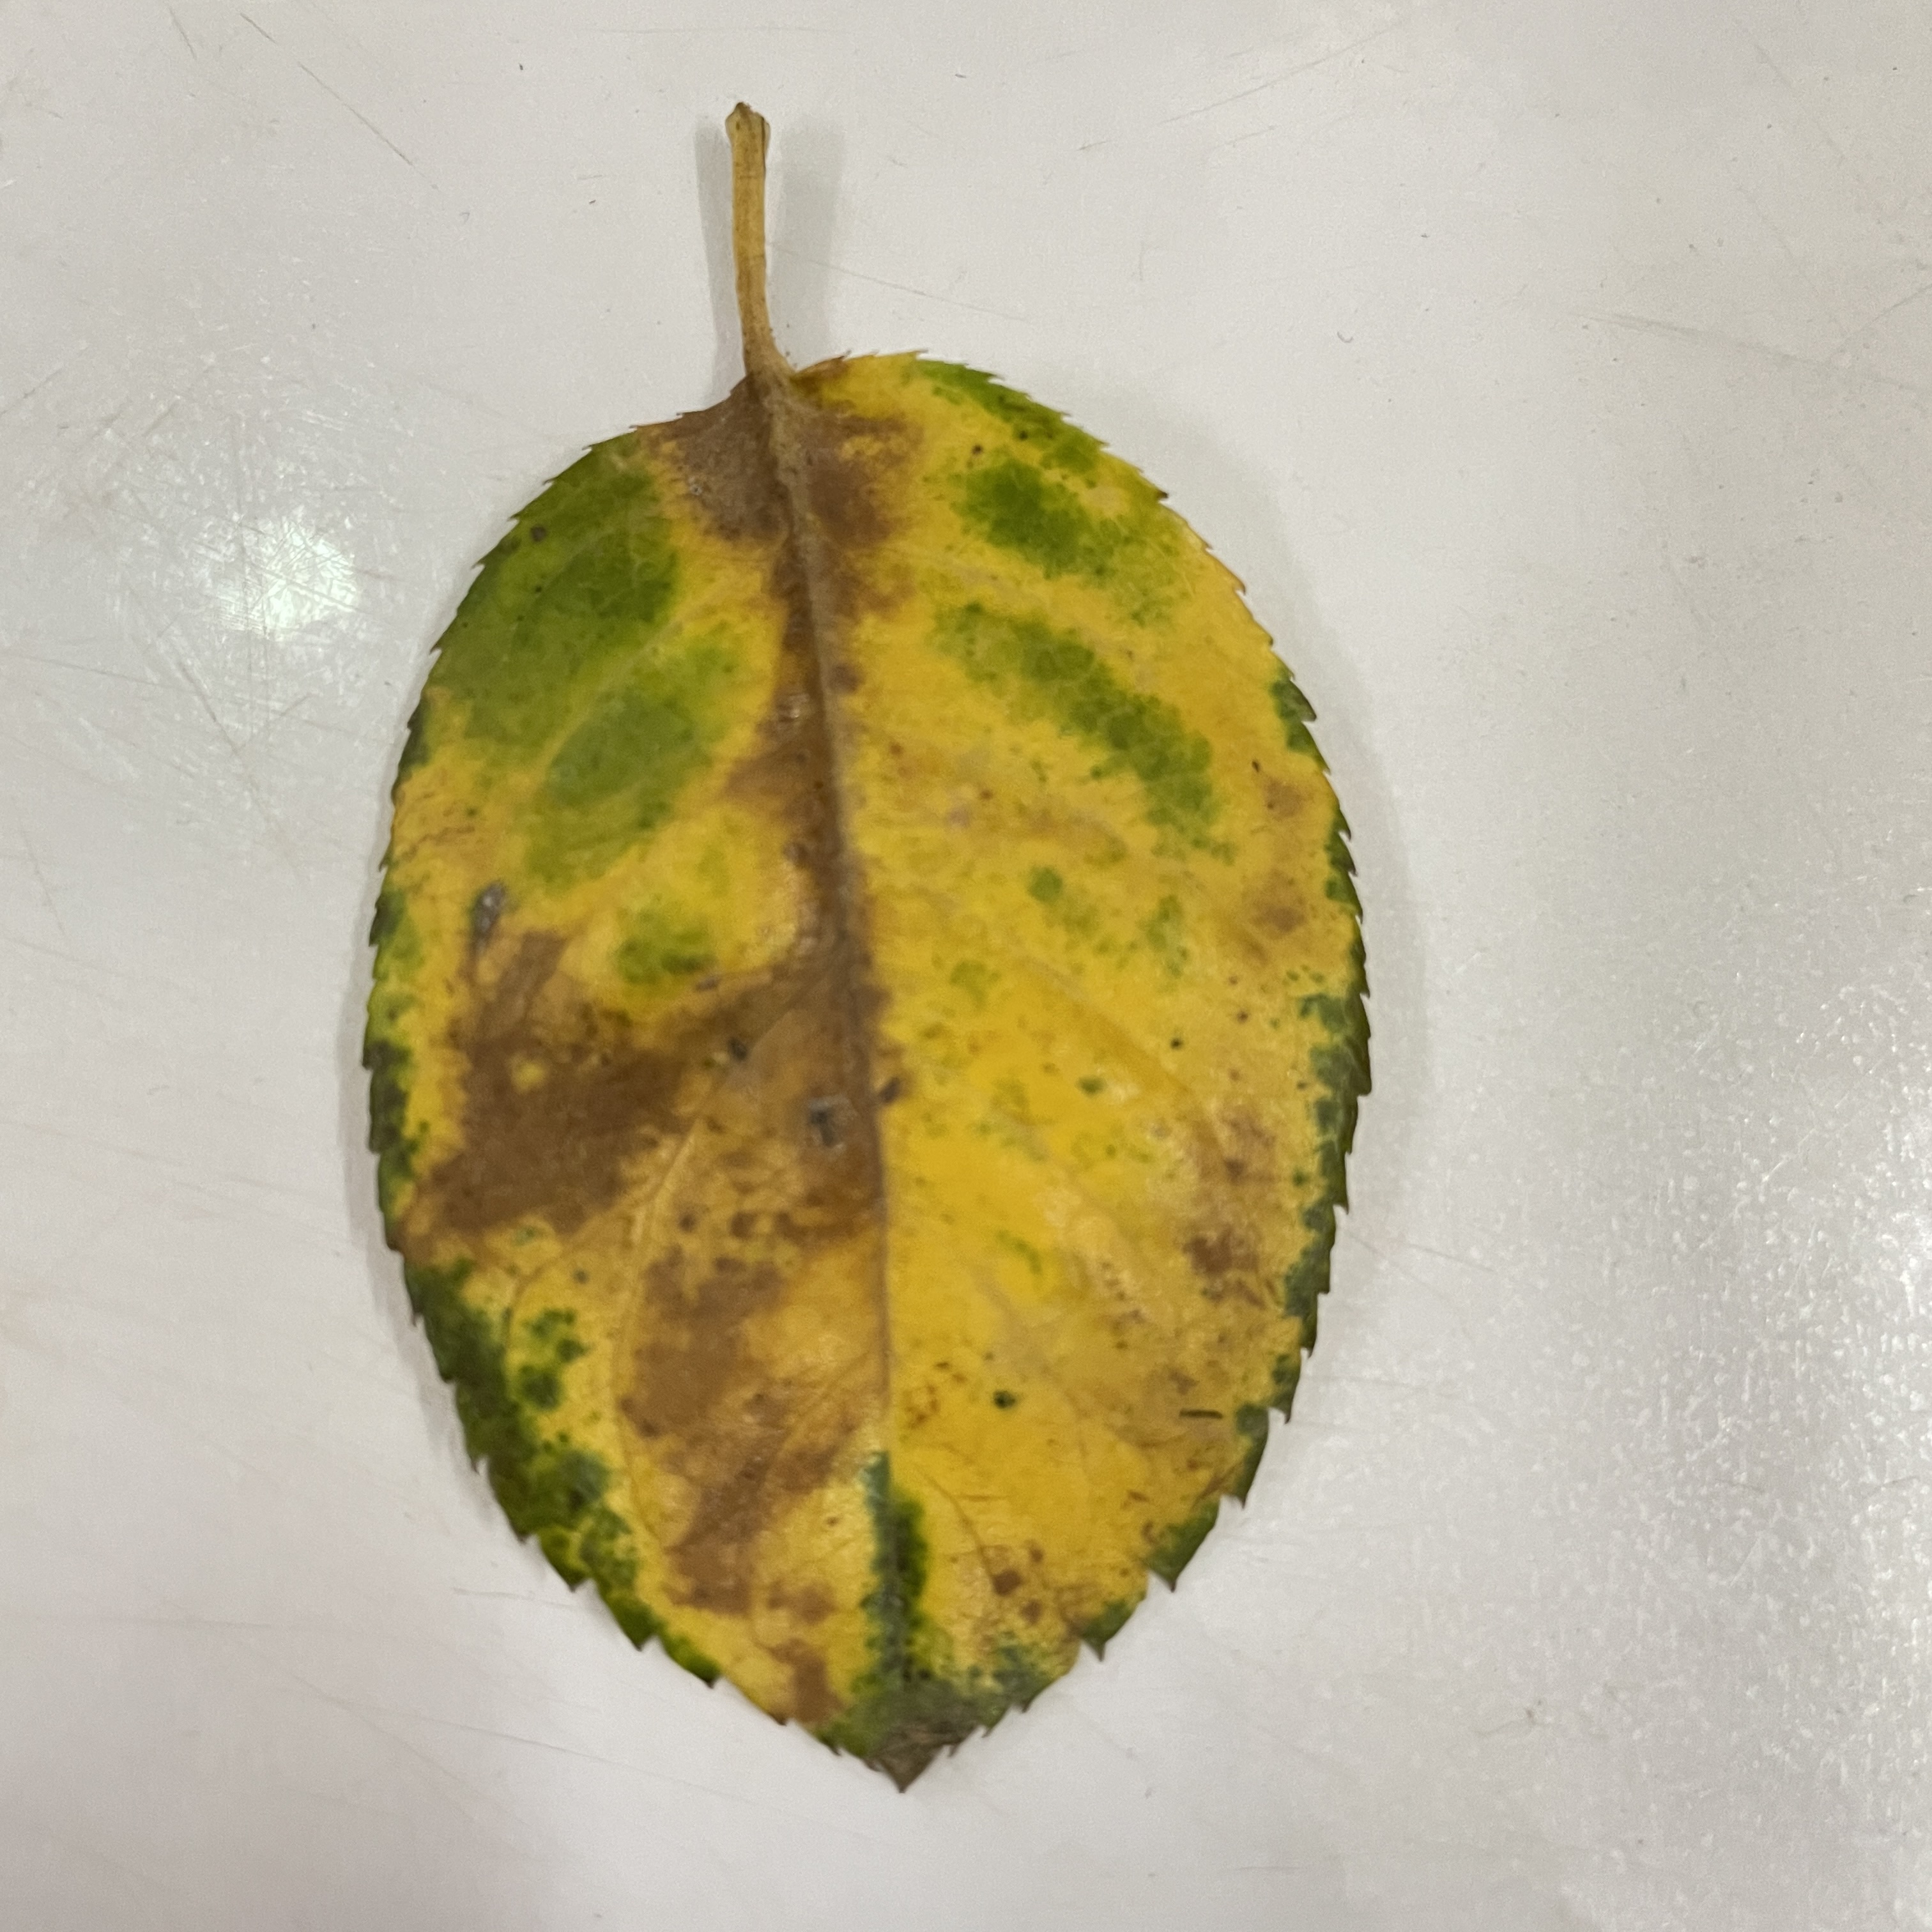
Label: Black Spot